Etcetera (TV program)

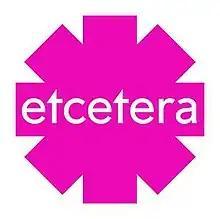

Etcetera (stylized in all lowercase since 2014) is a Philippine lifestyle and magazine show produced by Solar Entertainment Corporation and broadcast by ETC from October 23, 2011, to December 3, 2015.